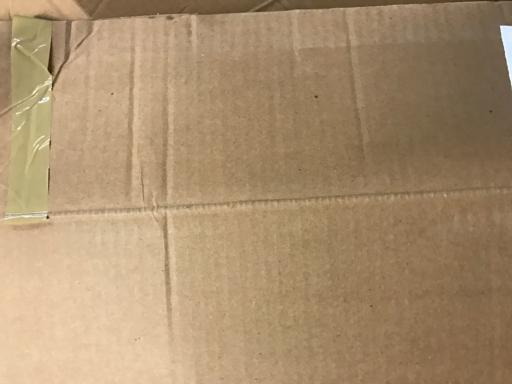
Label: cardboard